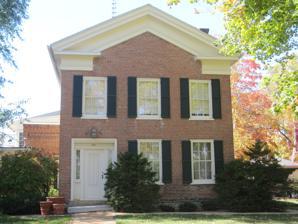
Building: Judge John A. Bingham House
Country: United States of America
Year built: 1850
Historic house in Wisconsin, United States For the house in Michigan, see Bingham House . United States historic place Judge John A. Bingham House U.S. National Register of Historic Places Judge John A. Bingham House Location 621 14th Ave., Monroe, Wisconsin Coordinates 42°36′21″N 89°38′31″W / 42.60583°N 89.64194°W / 42.60583; -89.64194 ( Judge John A. Bingham House ) Area less than one acre Built 1850 ( 1850 ) Built by Norman Churchill Architectural style Greek Revival NRHP reference No. 76000063 Added to NRHP January 2, 1976 The Judge John A. Bingham House is a historic house at 621 14th Avenue in Monroe, Wisconsin . History John A. Bingham held a number prominent local positions, including District Attorney of Green County, Wisconsin . He also co-founded the State Bank of Monroe, the first bank in Green County, and later founded the First National Bank of Monroe. His house was built in 1950 by carpenter Norman Churchill. The two-story house has a Greek Revival design with an entablature and pilasters around the entrance, sash windows , and a front-facing gable with cornice returns. The house was listed on the National Register of Historic Places in 1976 and on the State Register of Historic Places in 1989. References